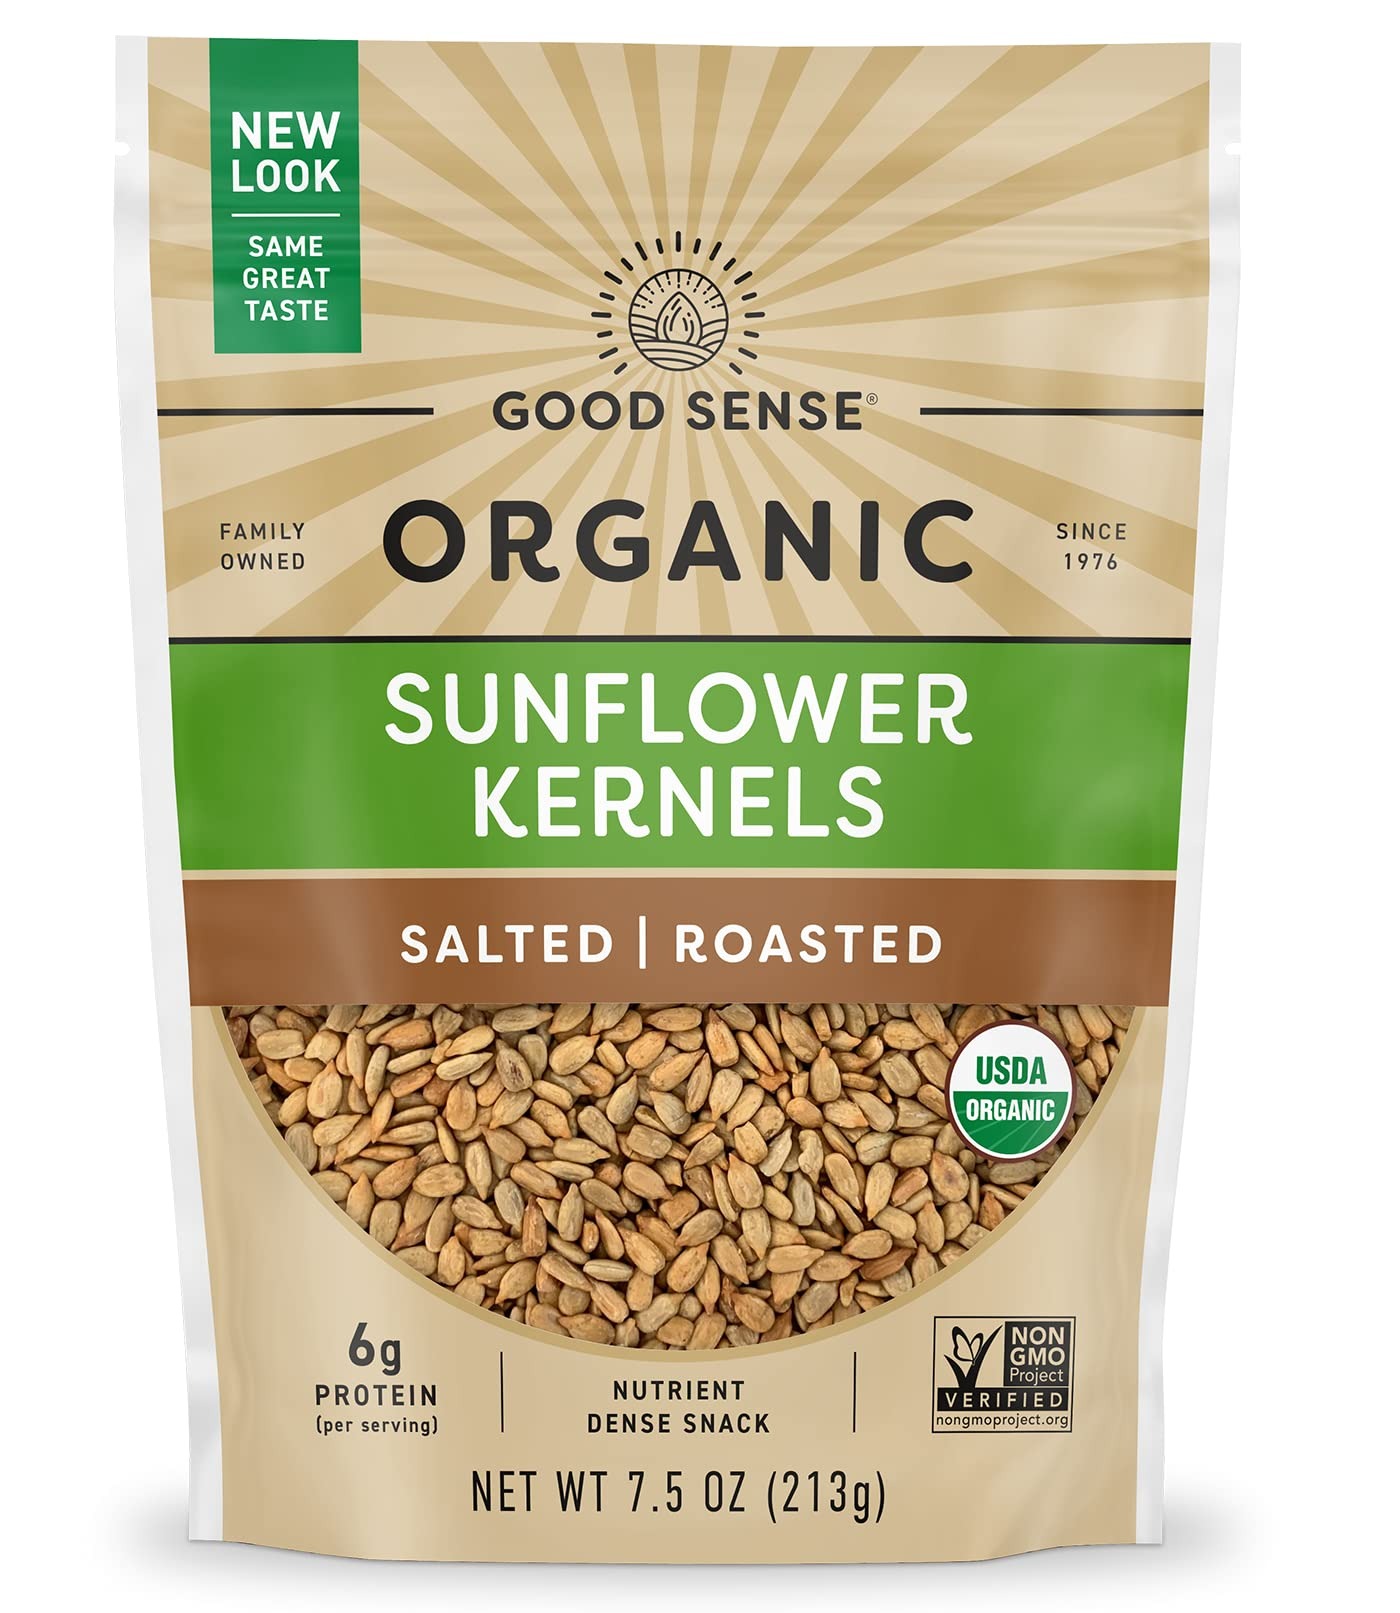
Item Name: Good Sense Organic Sunflower Nuts, Roasted, Salted, 7.5-Ounce Bags (Pack of 12)
Bullet Point 1: Contains pack of 12 - 4.5 ounce bags of premium roasted and salted Good Sense Organic Sunflower Seeds
Bullet Point 2: USDA Certified Organic and good source of Vitamin E, Folate, Zinc and Protein
Bullet Point 3: Our Good Sense Organic Sunflower Seeds are packed in a resealable bag for ultimate freshness
Bullet Point 4: Great addition to salads, soups, granola, oatmeal and baked goods
Bullet Point 5: Adds crunch and flavor when used as a salad topper & good source of fiber
Value: 90.0
Unit: Ounce

Price: 3.37